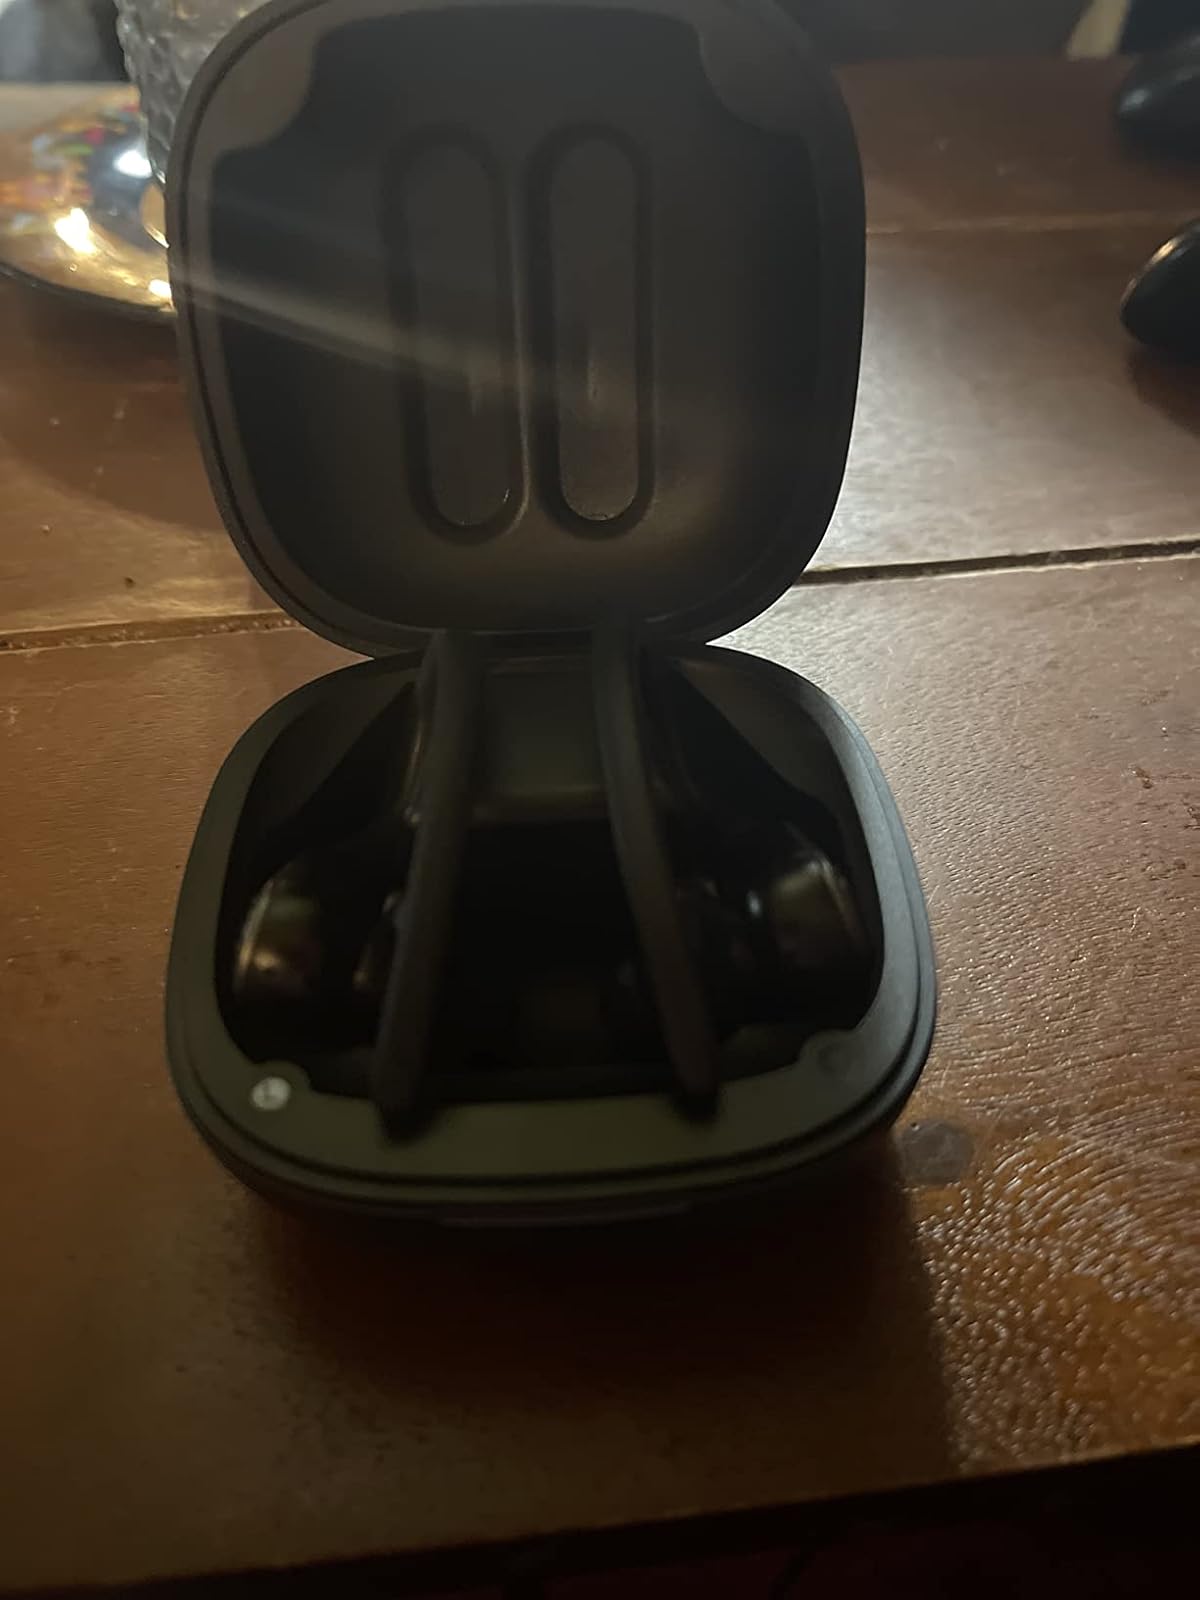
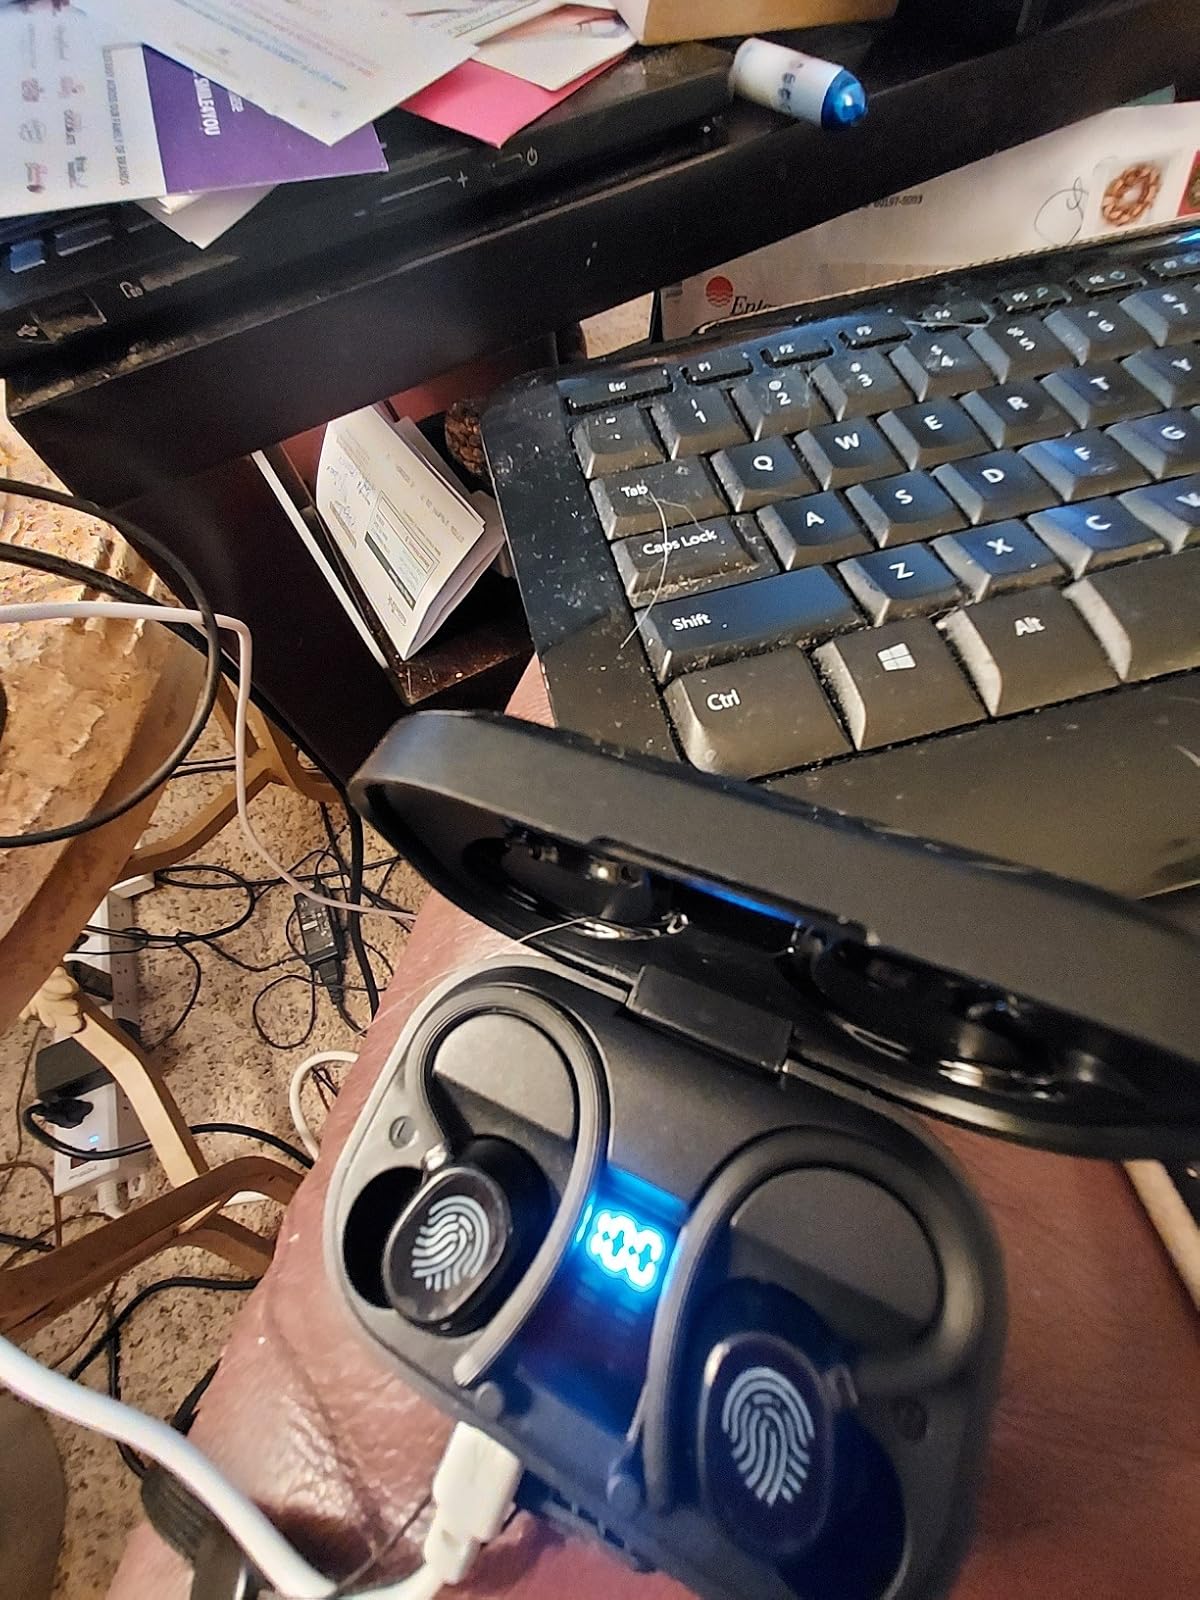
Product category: earbuds
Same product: no